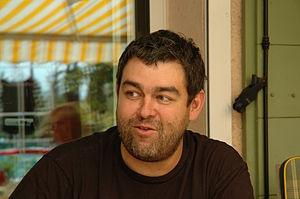
Charles Werquin, né le 20 décembre 1965 à Valenciennes et mort le 16 novembre 2008, est un animateur de télévision français.